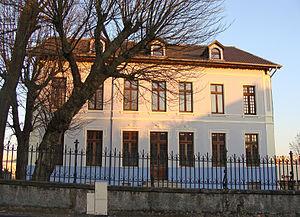
Ancienne direction des Houillères du puits Max de Carling, rue de Creutzwald
Carling est une commune française située dans le département de la Moselle, en région Grand Est. Elle est localisée dans la région naturelle du Warndt, dans le bassin de vie de la Moselle-Est et appartient à la communauté de communes Agglo Saint-Avold Centre mosellan. Ses habitants sont appelés les Carlingeois.